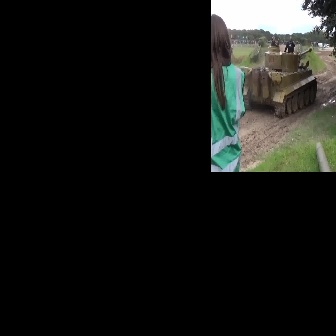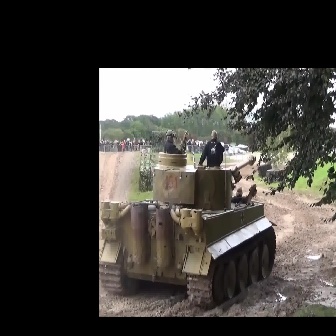
  Please identify the target specified by the bounding box [235,35,317,117] in the first image and locate it in the second image. Return the coordinates in [x_min,y_min,x_max,y_max] format.
Answer: [98,131,276,309]